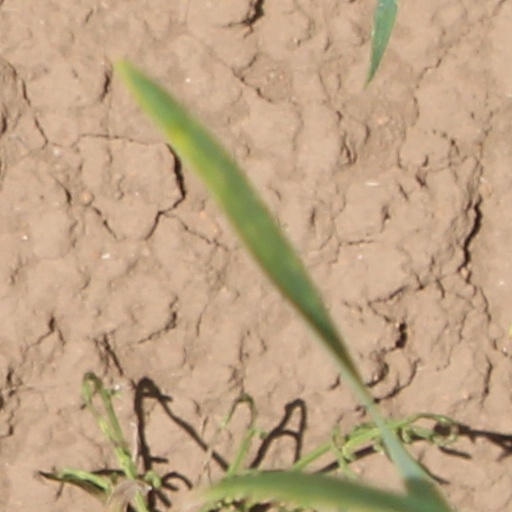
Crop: wheat